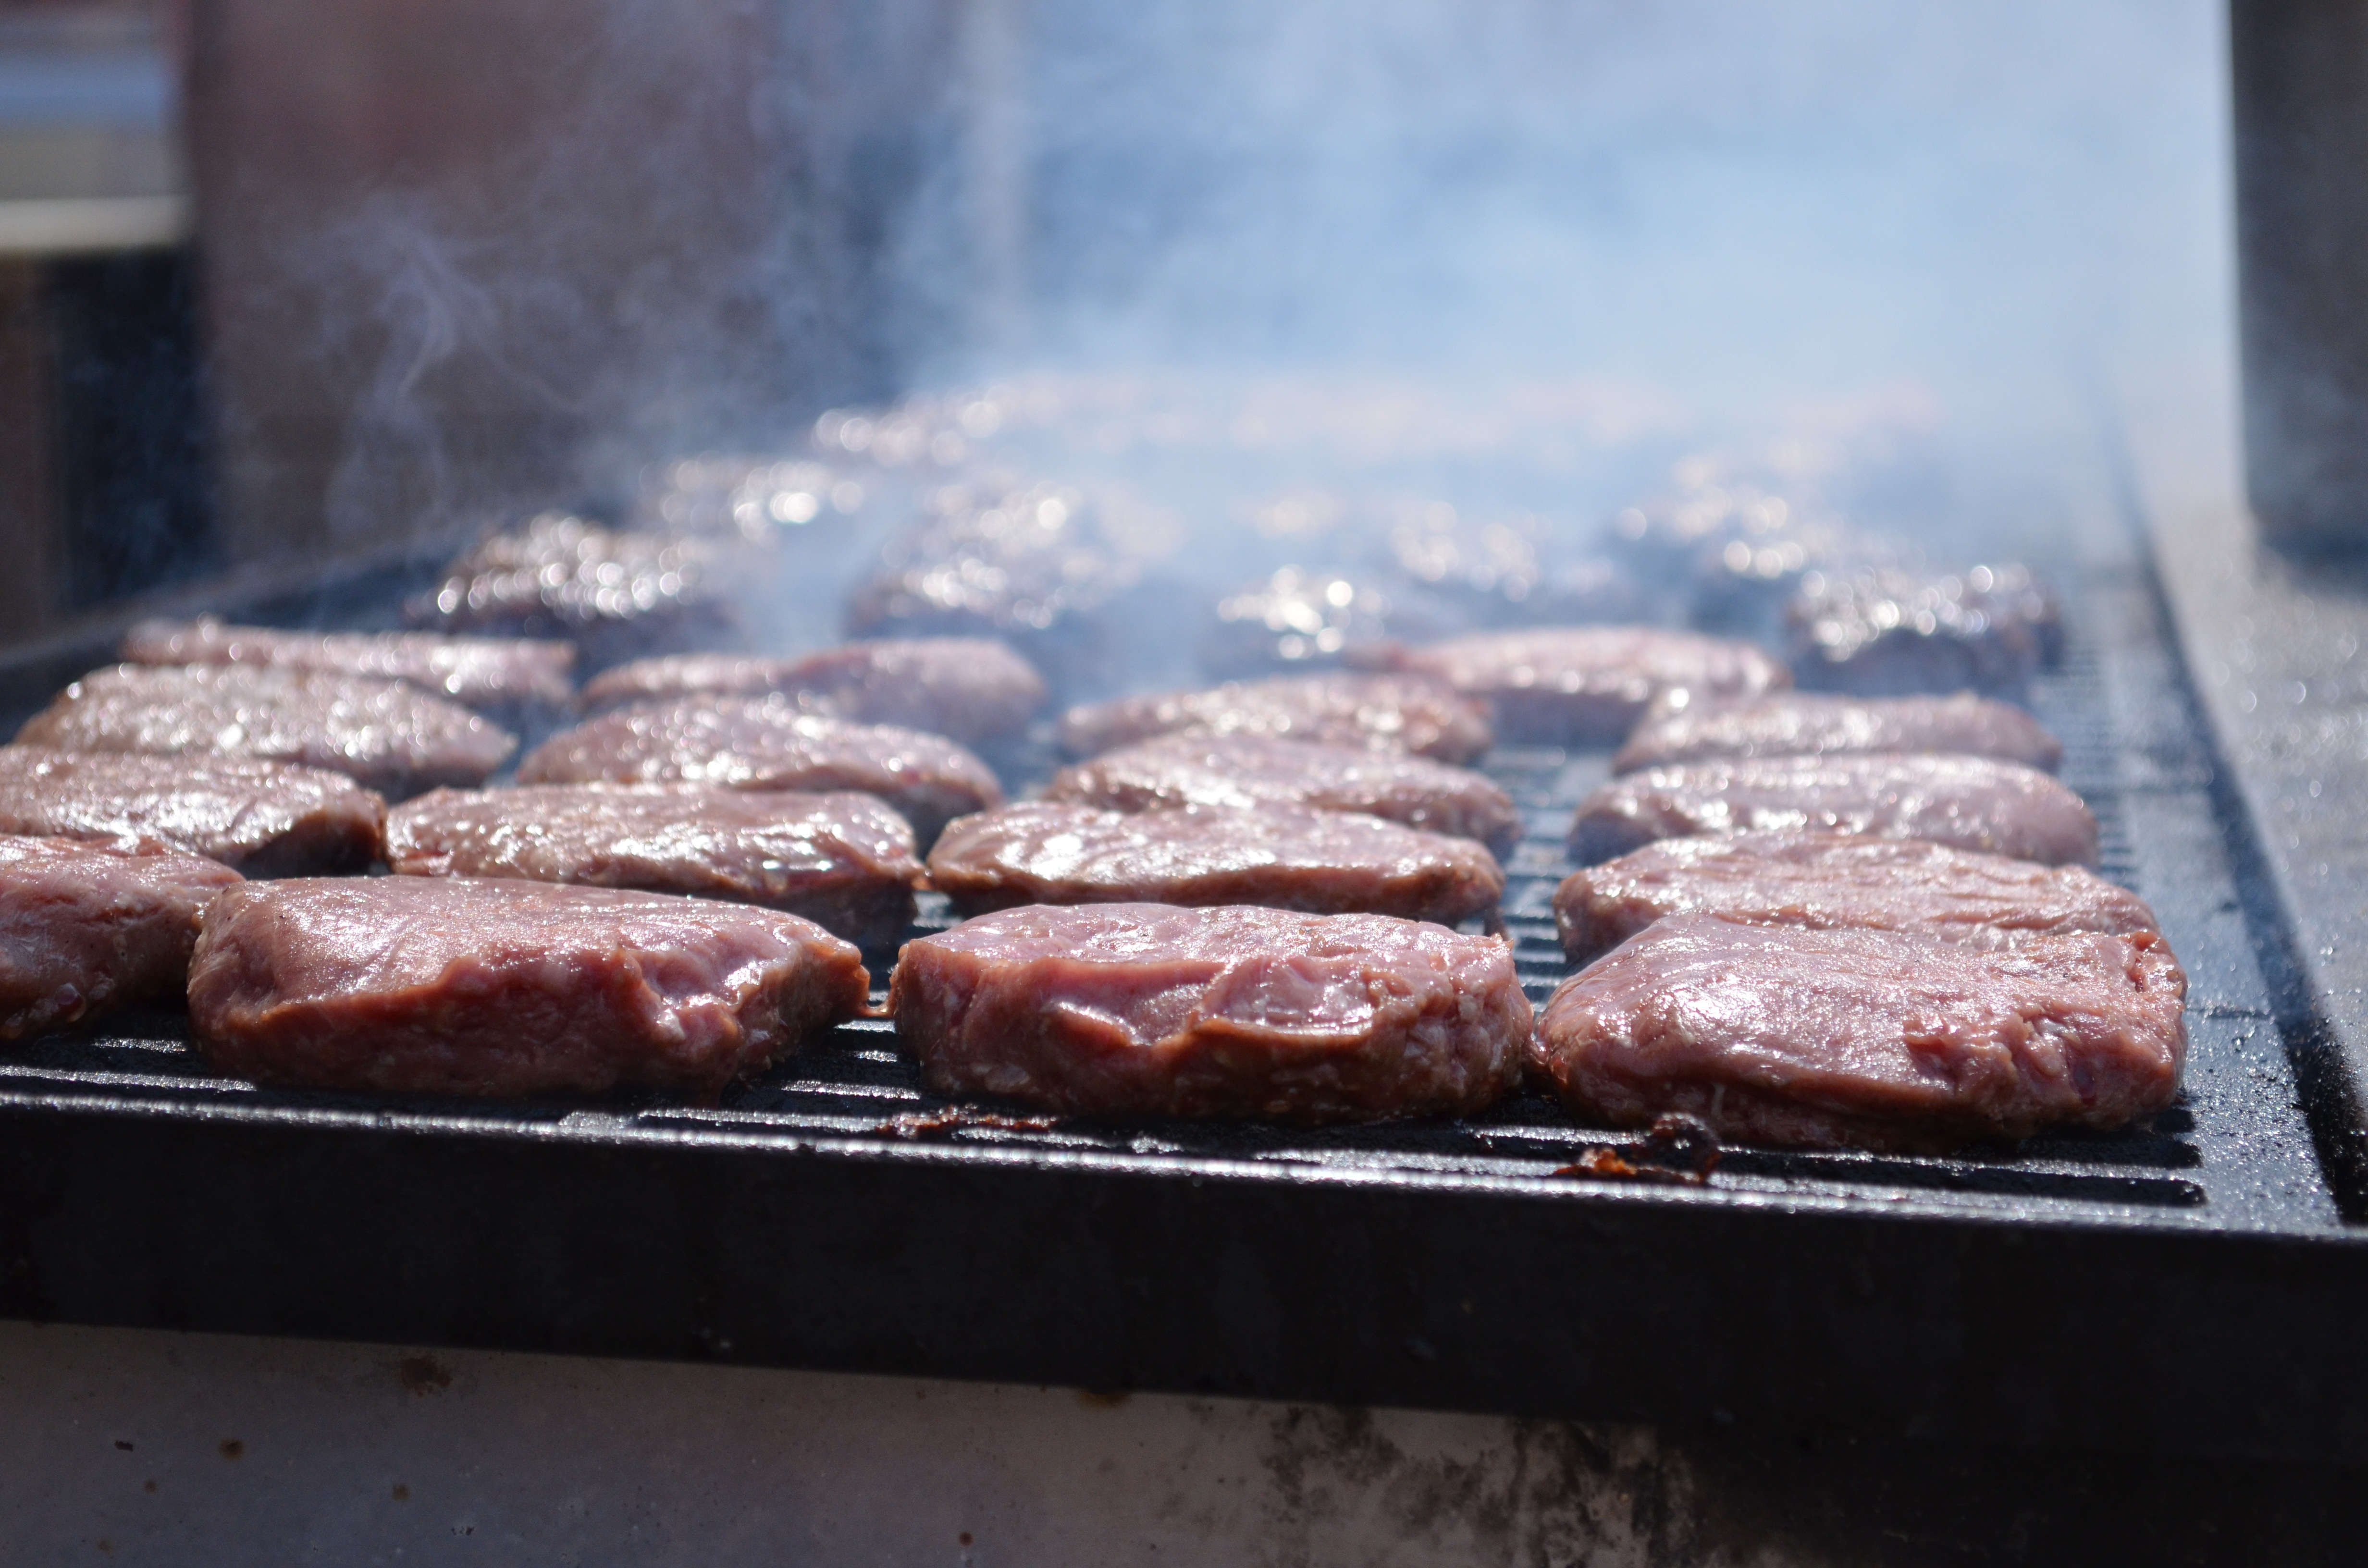
smoking, food, cooking, baking, juicy, meat, barbecue, cuisine, delicious, grill, american, roasting, burgers, grilling, sizzle, barbecue grill, human action, outdoor grill, animal source foods, kobe beef, hamburgers